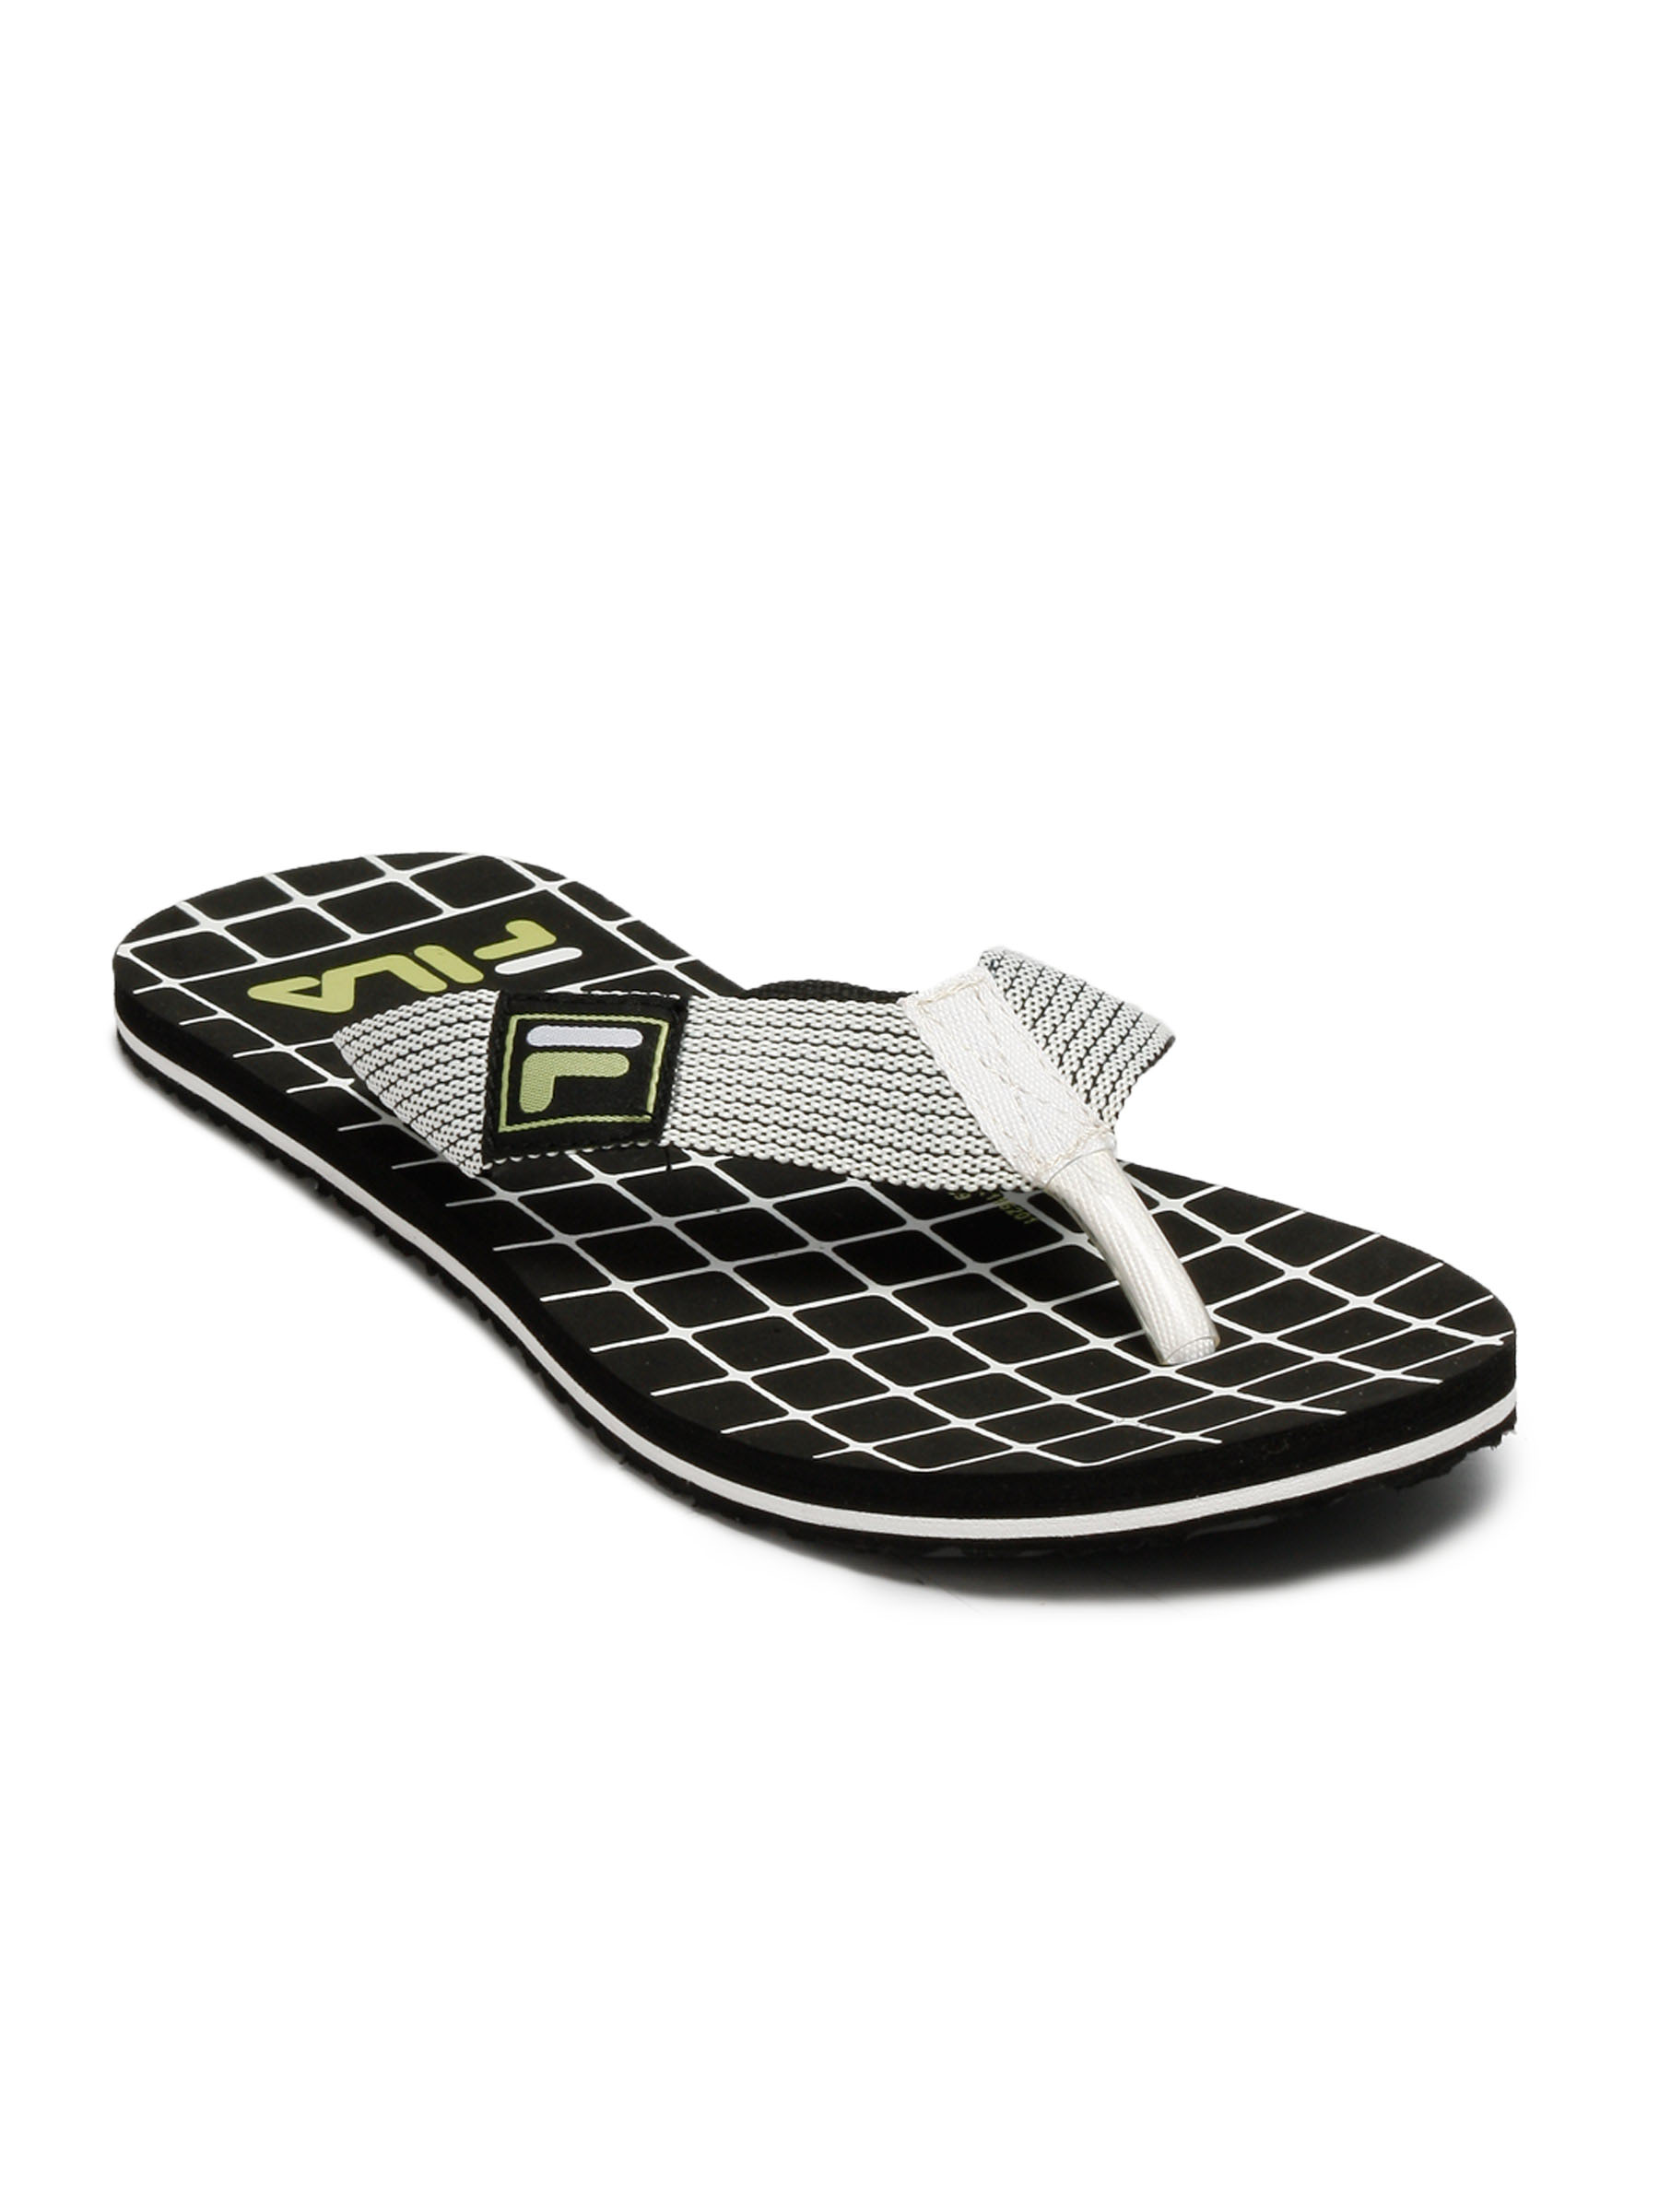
Fila Men Cage Black Slippers
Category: Footwear / Sandal / Sandals
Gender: Men
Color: Black
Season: Summer 2012
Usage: Casual